Cotton library

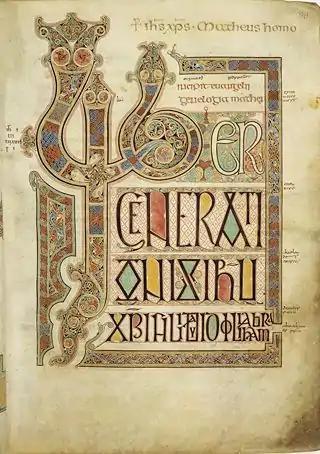
The Lindisfarne Gospels are one example of the valuable and prestigious works collected by Sir Robert Cotton. They are now in the British Library.

The Cotton or Cottonian library is a collection of manuscripts that came into the hands of the antiquarian and bibliophile Sir Robert Bruce Cotton MP (1571–1631). The collection of books and materials Sir Robert held was one of the three "foundation collections" of the British Museum in 1753. It is now one of the major collections of the Department of Manuscripts of the British Library. Cotton was of a Shropshire family who originated near Wem and were based in Alkington and employed by the Geneva Bible publisher, statesman and polymath Sir Rowland Hill in the mid 16th century.